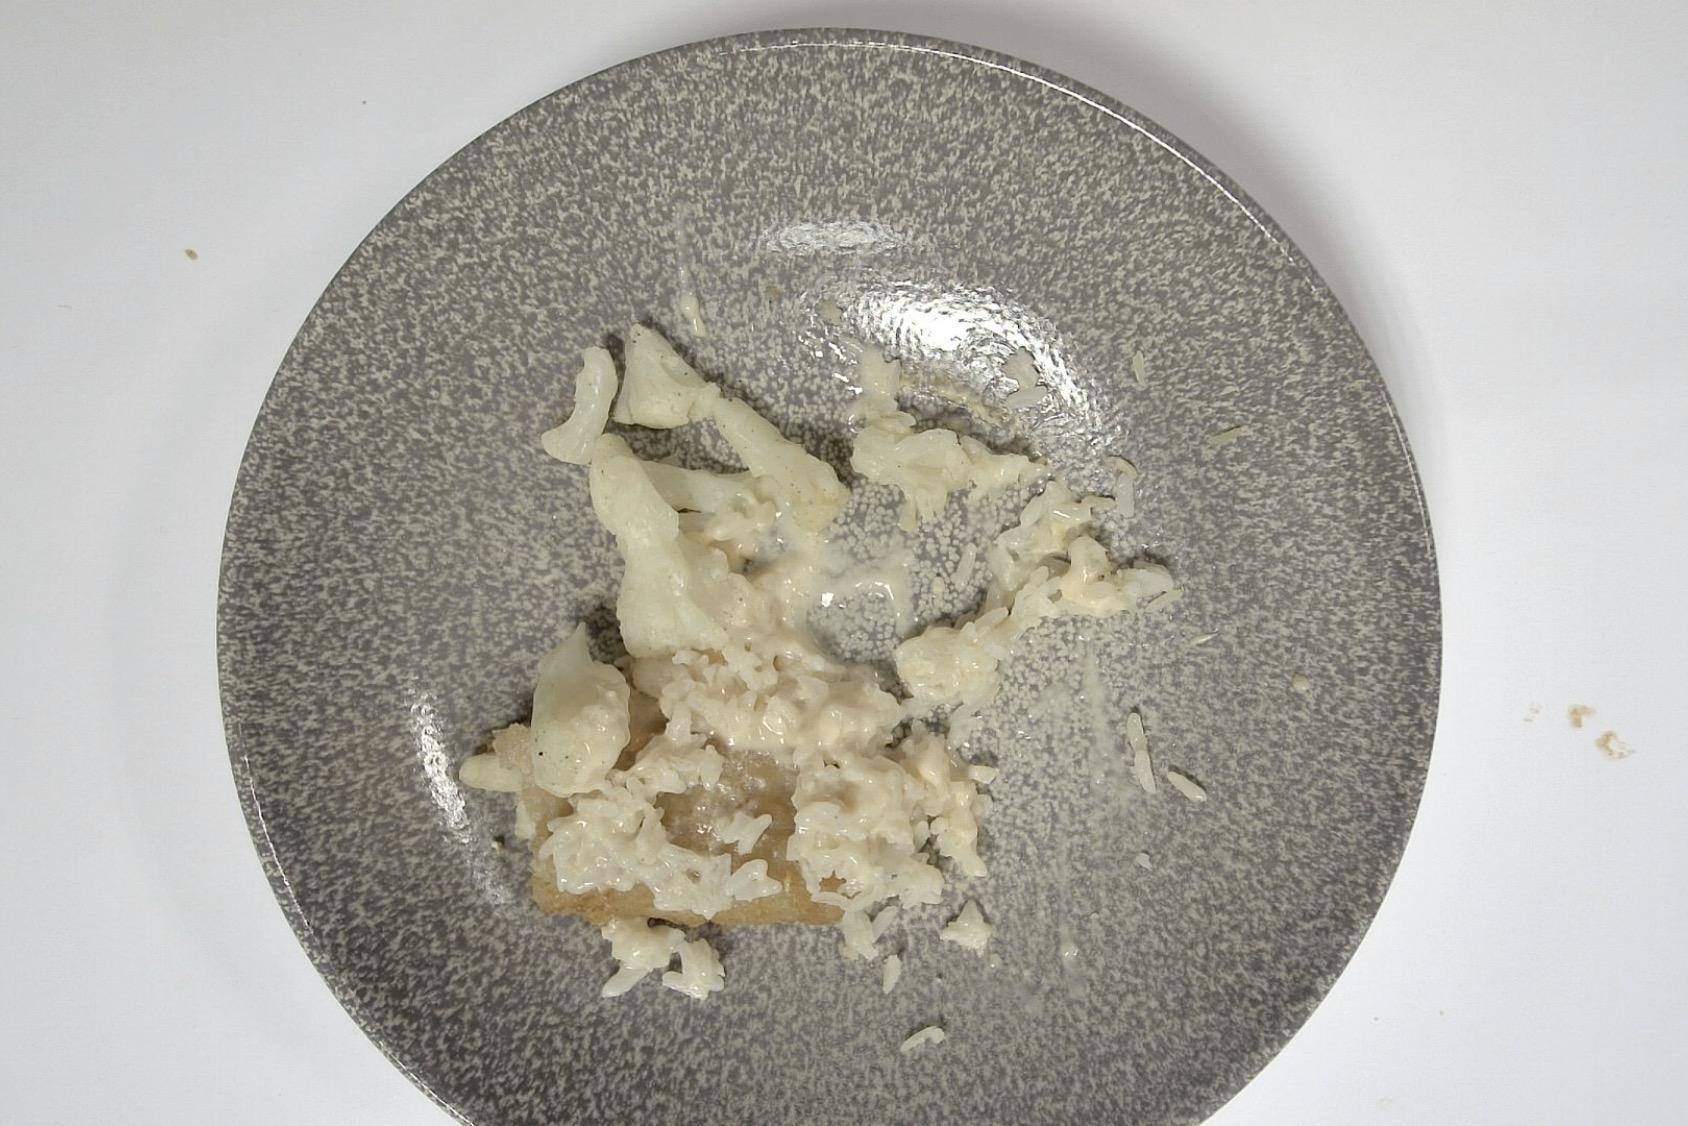
Gericht: Paniertes Fischfilet mit Blumenkohl , Reis , Helle Sauce
Portionsgröße: Normale Portion
Zutaten: Reis, Blumenkohl, Paniertes Fischfilet, Helle Sauce
Gewicht vorher: 315 g
Kalorien vorher: 307,850 kcal
Gewicht nachher: 185 g
Kalorien nachher: 180,801 kcal